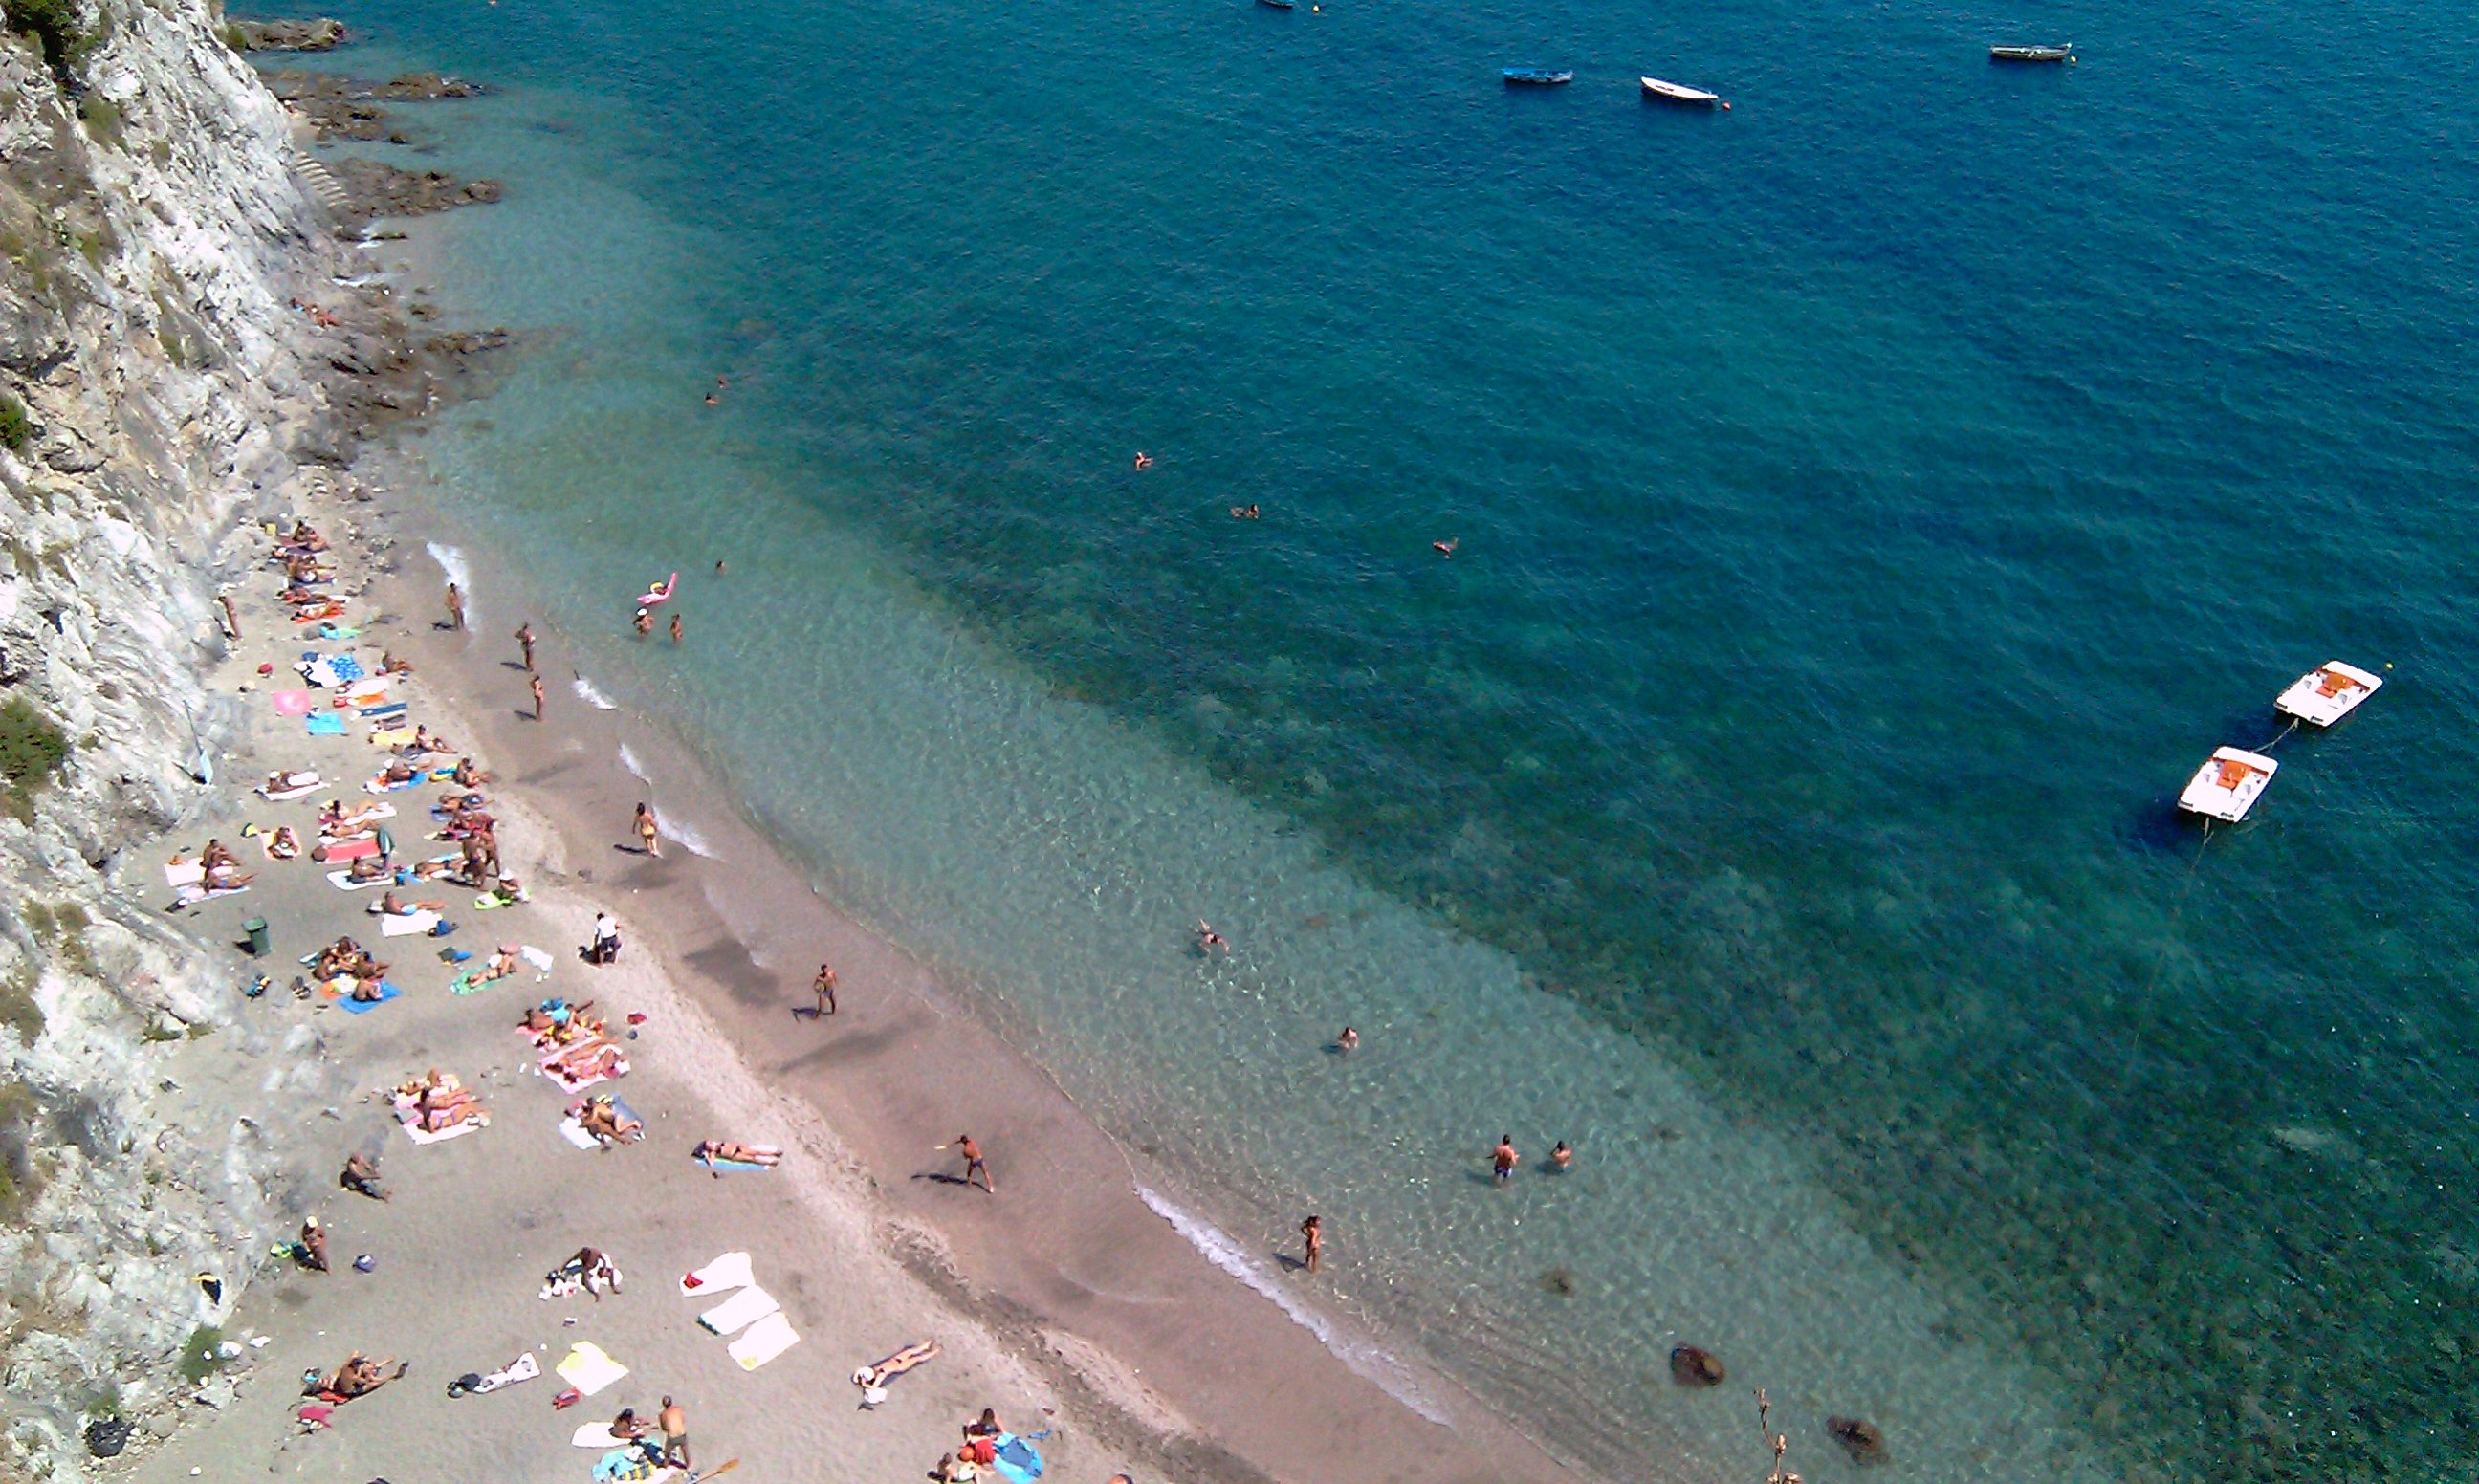
beach, sea, coast, sand, ocean, bay, terrain, body of water, cape, amalfi coast, holiday villas amalfi, holiday apartments amalfi, holiday amalfi